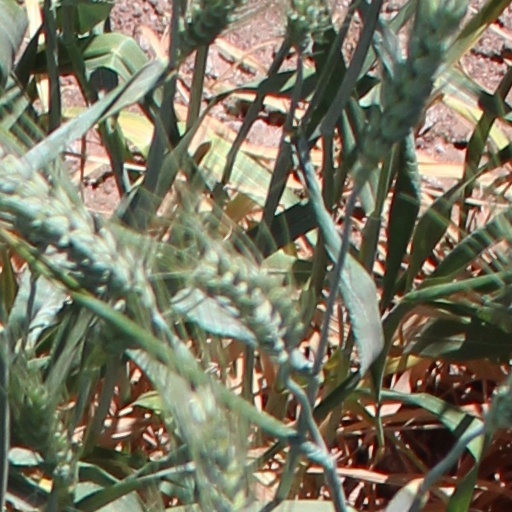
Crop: wheat